Montmajour Abbey

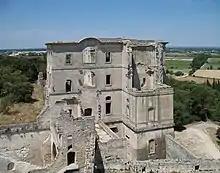
Ruins of the Maurist monastery (18th century)

The cloister was built to the south of the church. It was meant to reinforce the walls of the first four bays of the church, but these bays were never built. It is rectangular, 27 meters long and 24 meters wide. In the center is a cistern which collected rainwater through pipes and channels from the roofs of the monastery buildings.